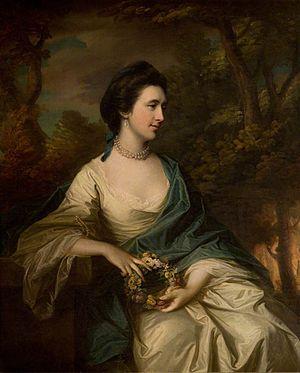
Pryse Campbell était un homme politique écossais. Il était député de Cardigan Boroughs, Inverness-shire et Nairnshire.